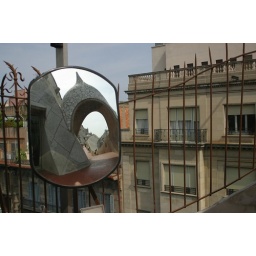
A mirror outside a window in La Pedrera allows you to see the curving paths outside the building...